Mount Madja-as

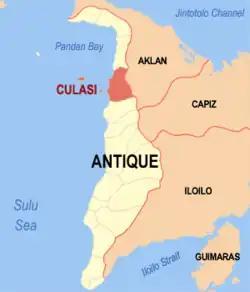
Location of Culasi in Antique

Madja-as is technically one of the most challenging mountain to climb in Visayas, alongside Mount Baloy, Mount Nangtud and Mount Kanlaon. The Panipiason Trail is technically most difficult in Madja-as, located in Panipiason, Madalag, Aklan and the easiest route are Flores trail and Alojipan trail, located in Culasi, Antique.